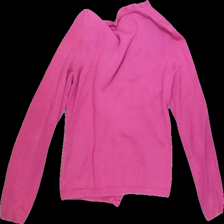
View: back
Type: Cardigan
Category: Ladies
Brand: Not Applicable
Colors: Pink
Material: 100%cotton
Pattern: Plain
Cut: Regular
Size: M
Season: All
Trend: No trend
Stains: No
Price range: <50
Recommended usage: Export